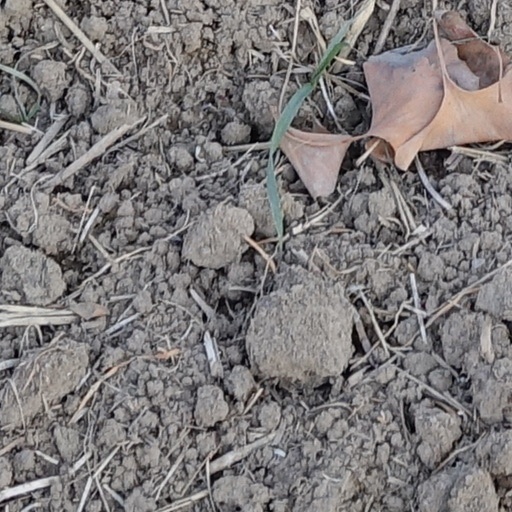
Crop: wheat